2007 New England Patriots–New York Giants game

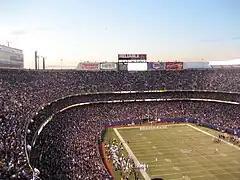
Giants Stadium (seen in 2006)

On December 29, 2007, during the final week of the 2007 season, the New England Patriots defeated the New York Giants, 38–35, at Giants Stadium in East Rutherford, New Jersey. In what became a preview of Super Bowl XLII, the game was a close comeback win for the Patriots, giving them the first undefeated regular season since the 1972 Miami Dolphins, the only undefeated regular season since the league expanded to 16 games, and the only undefeated 16 game season as the NFL season was expanded to 17 games in 2021.